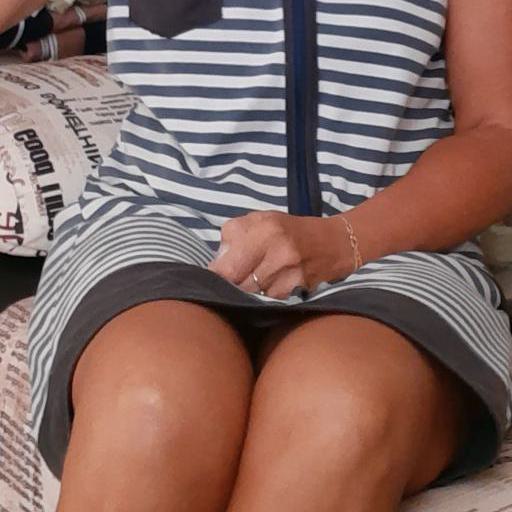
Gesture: no_gesture